Armin Mueller-Stahl

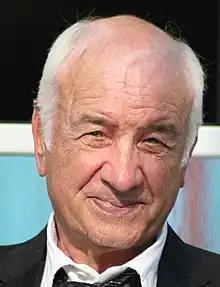
Mueller-Stahl in October 2007

Armin Mueller-Stahl (born 17 December 1930) is a retired German actor who also appeared in numerous English-language films since the 1980s. He was nominated for the Academy Award for Best Supporting Actor for his role in "Shine". In 2011, he was awarded the Honorary Golden Bear.